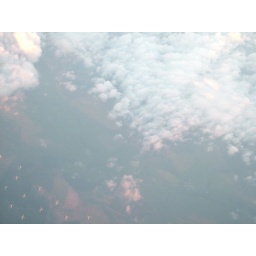
Those little white specks are Scottish windmills spotted 21000 feet below our plane.